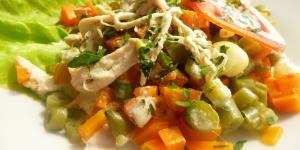
salpicon de pollo con verduras